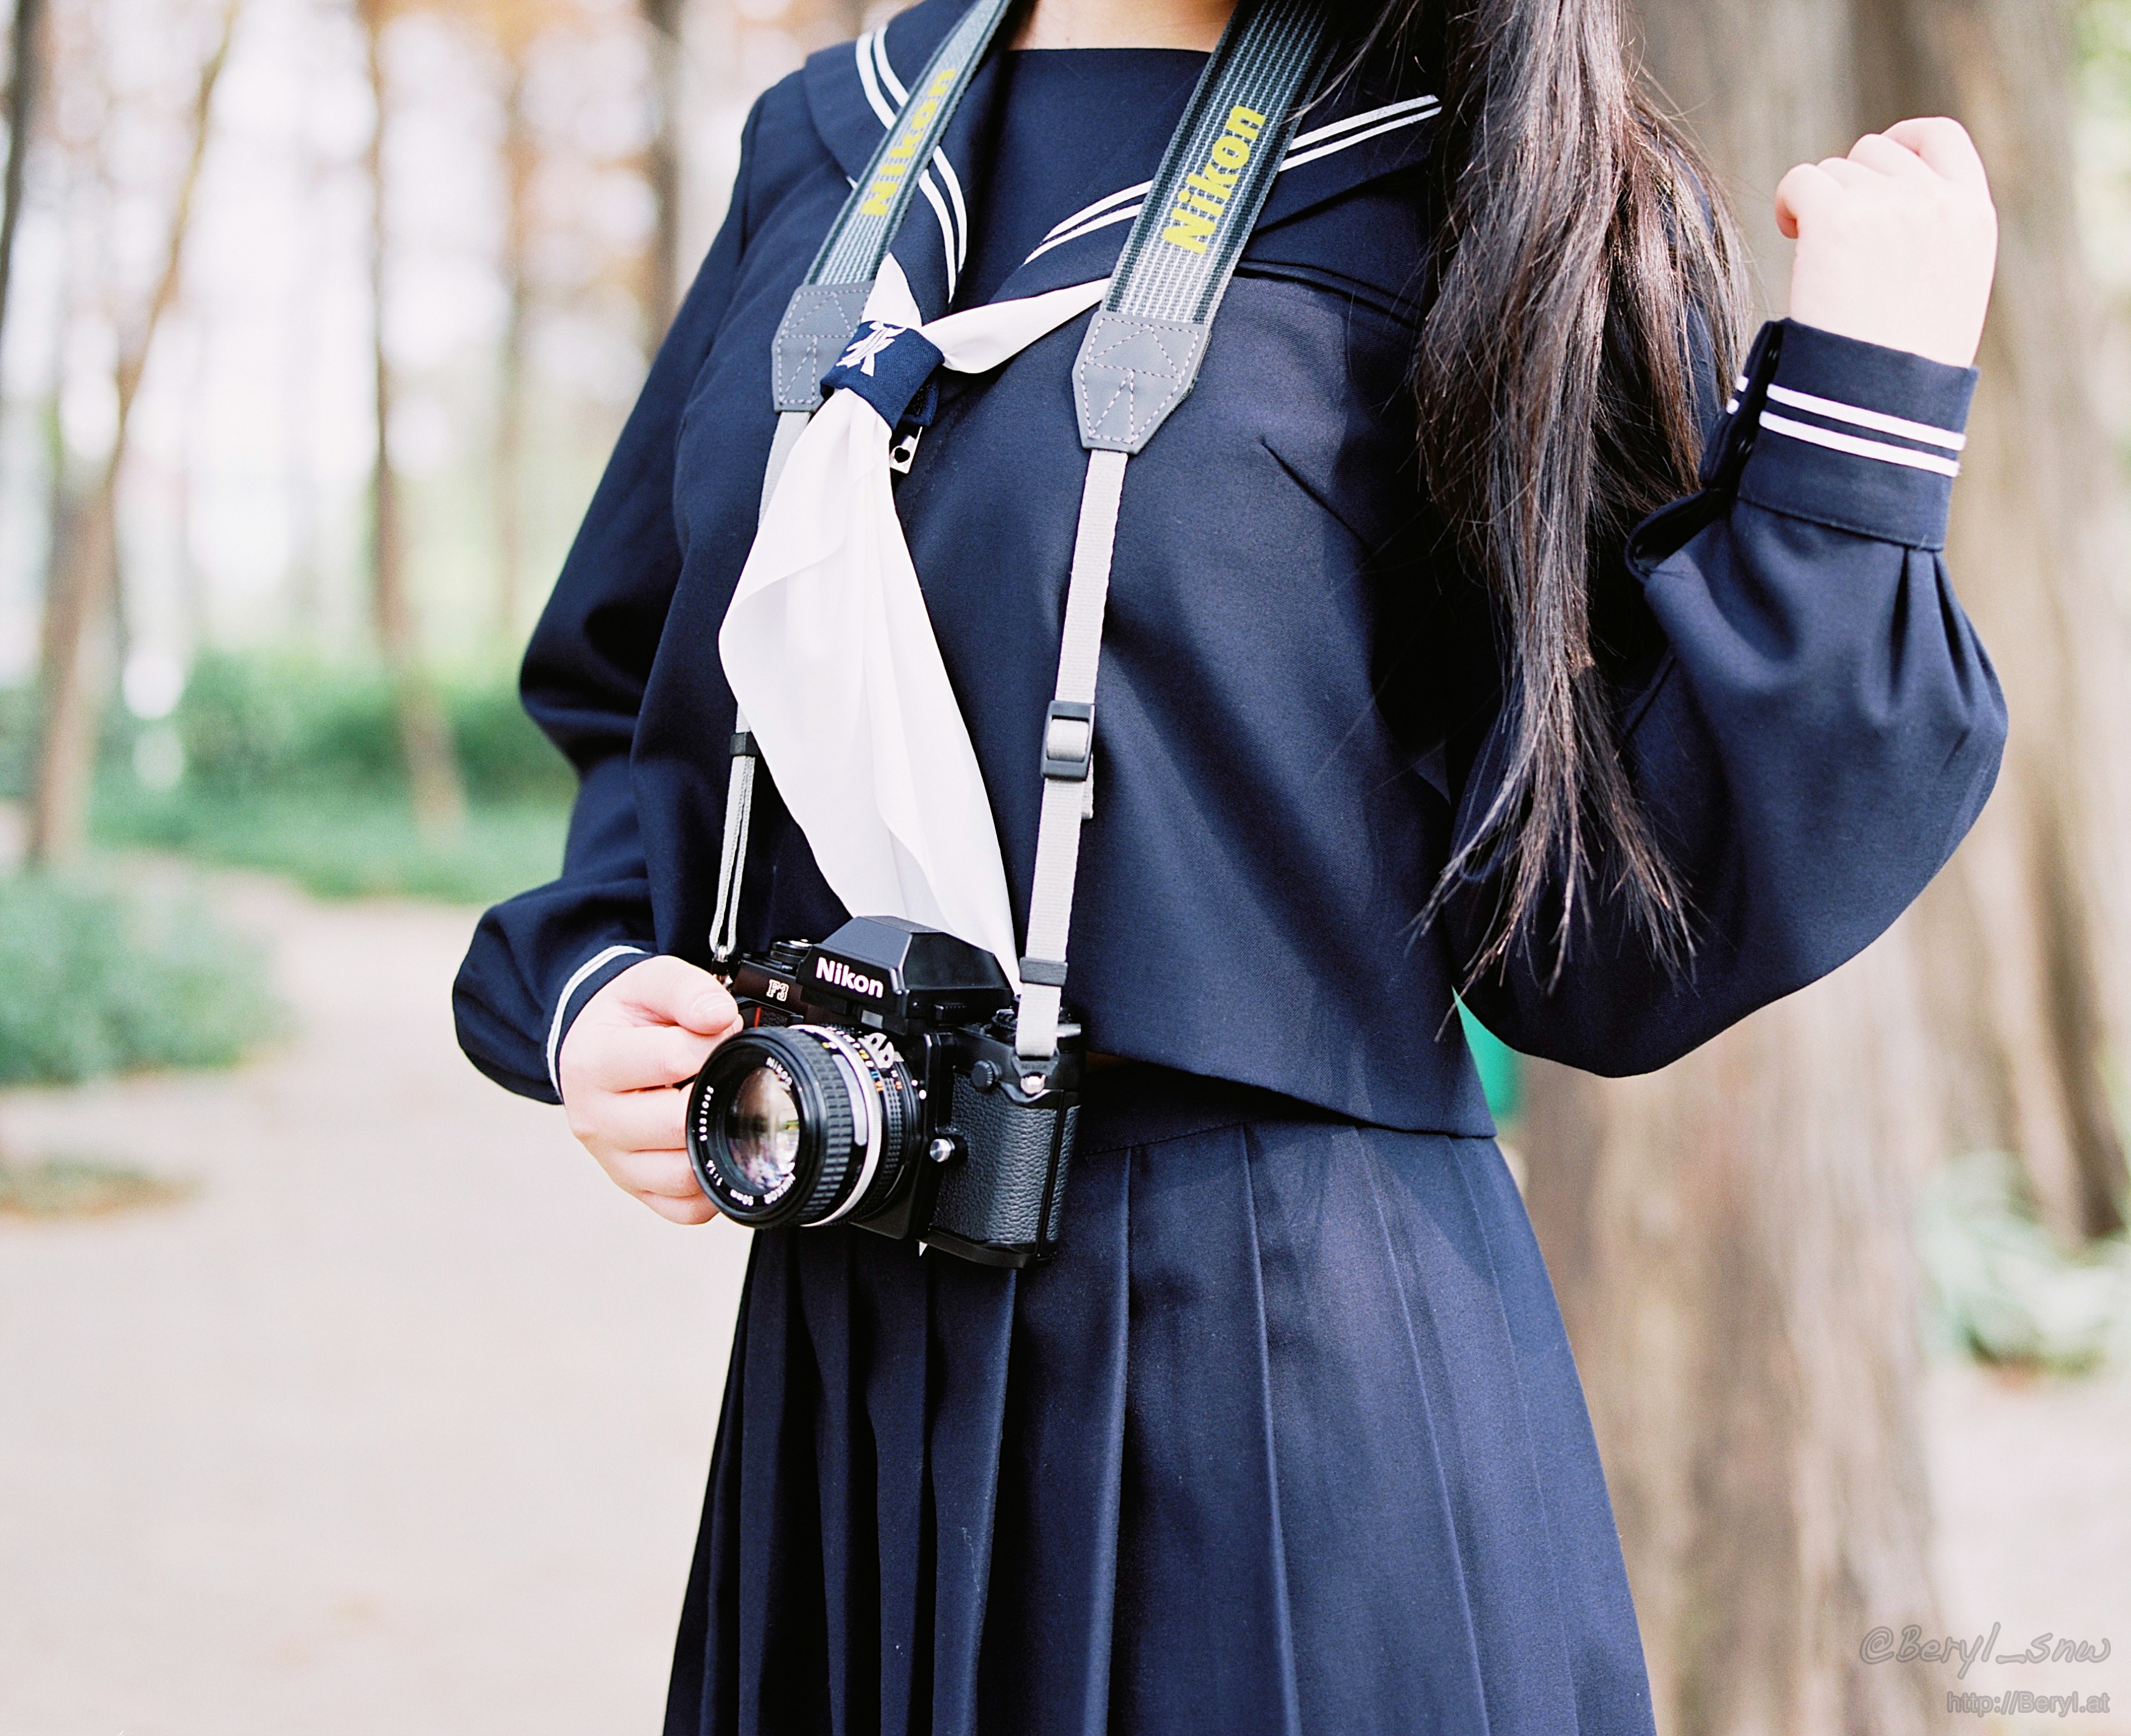
hand, winter, girl, white, leather, camera, cute, film, fujifilm, portrait, spring, youth, park, fashion, blue, nikon, clothing, black, lady, outerwear, dress, f35, darkblue, faceless, uniform, school, 120, 90mm, body, costume, longhair, socks, tights, pantyhose, schoolgirl, schooluniform, mamiya, 6x7, mediumformat, sailor, teen, highschool, f3, opaque, rb67, pro160ns, formal wear